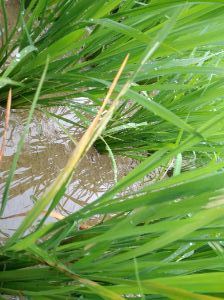
Disease: Tungro